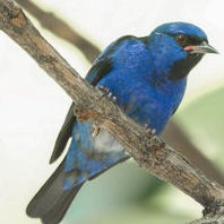
Species: BLUE DACNIS
Scientific name: DACNIS CAYANA